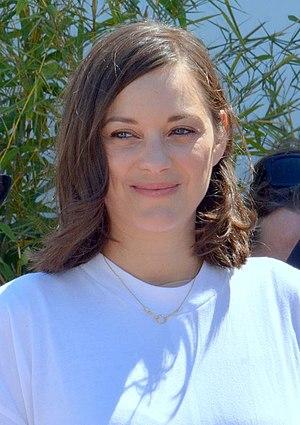
Marion Cotillard au festival de Cannes
Les Fantômes d’Ismaël est un film français réalisé par Arnaud Desplechin, sorti en 2017. Il a été présenté en ouverture, hors compétition, au festival de Cannes 2017.